Nick Taylor (golfer)

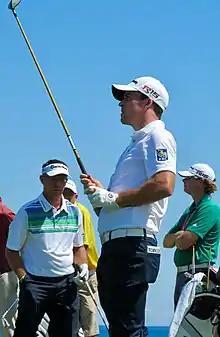
Taylor at the 2015 PGA Championship

Taylor turned professional in late 2010, making his professional debut at the October Russell Brewing VGT Tour Championship on the Vancouver Golf Tour. He played on PGA Tour Canada from 2011 to 2013, compiling 10 top-10 finishes in 25 starts. In 2013, he finished 7th on the Order of Merit and earned an exemption into the final stage of the Web.com Tour qualifying school, where he finished 11th to earn status for the 2014 season. He finished 69th in the 2014 Web.com Tour regular season, then 23rd in the Web.com Tour Finals to earn his PGA Tour card for the 2014–15 season.